Dominion (Walters novel)

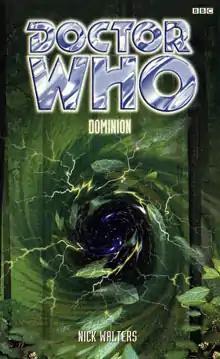

Dominion is an original novel written by Nick Walters and based on the long-running British science fiction television series "Doctor Who". It features the Eighth Doctor, Sam and Fitz.